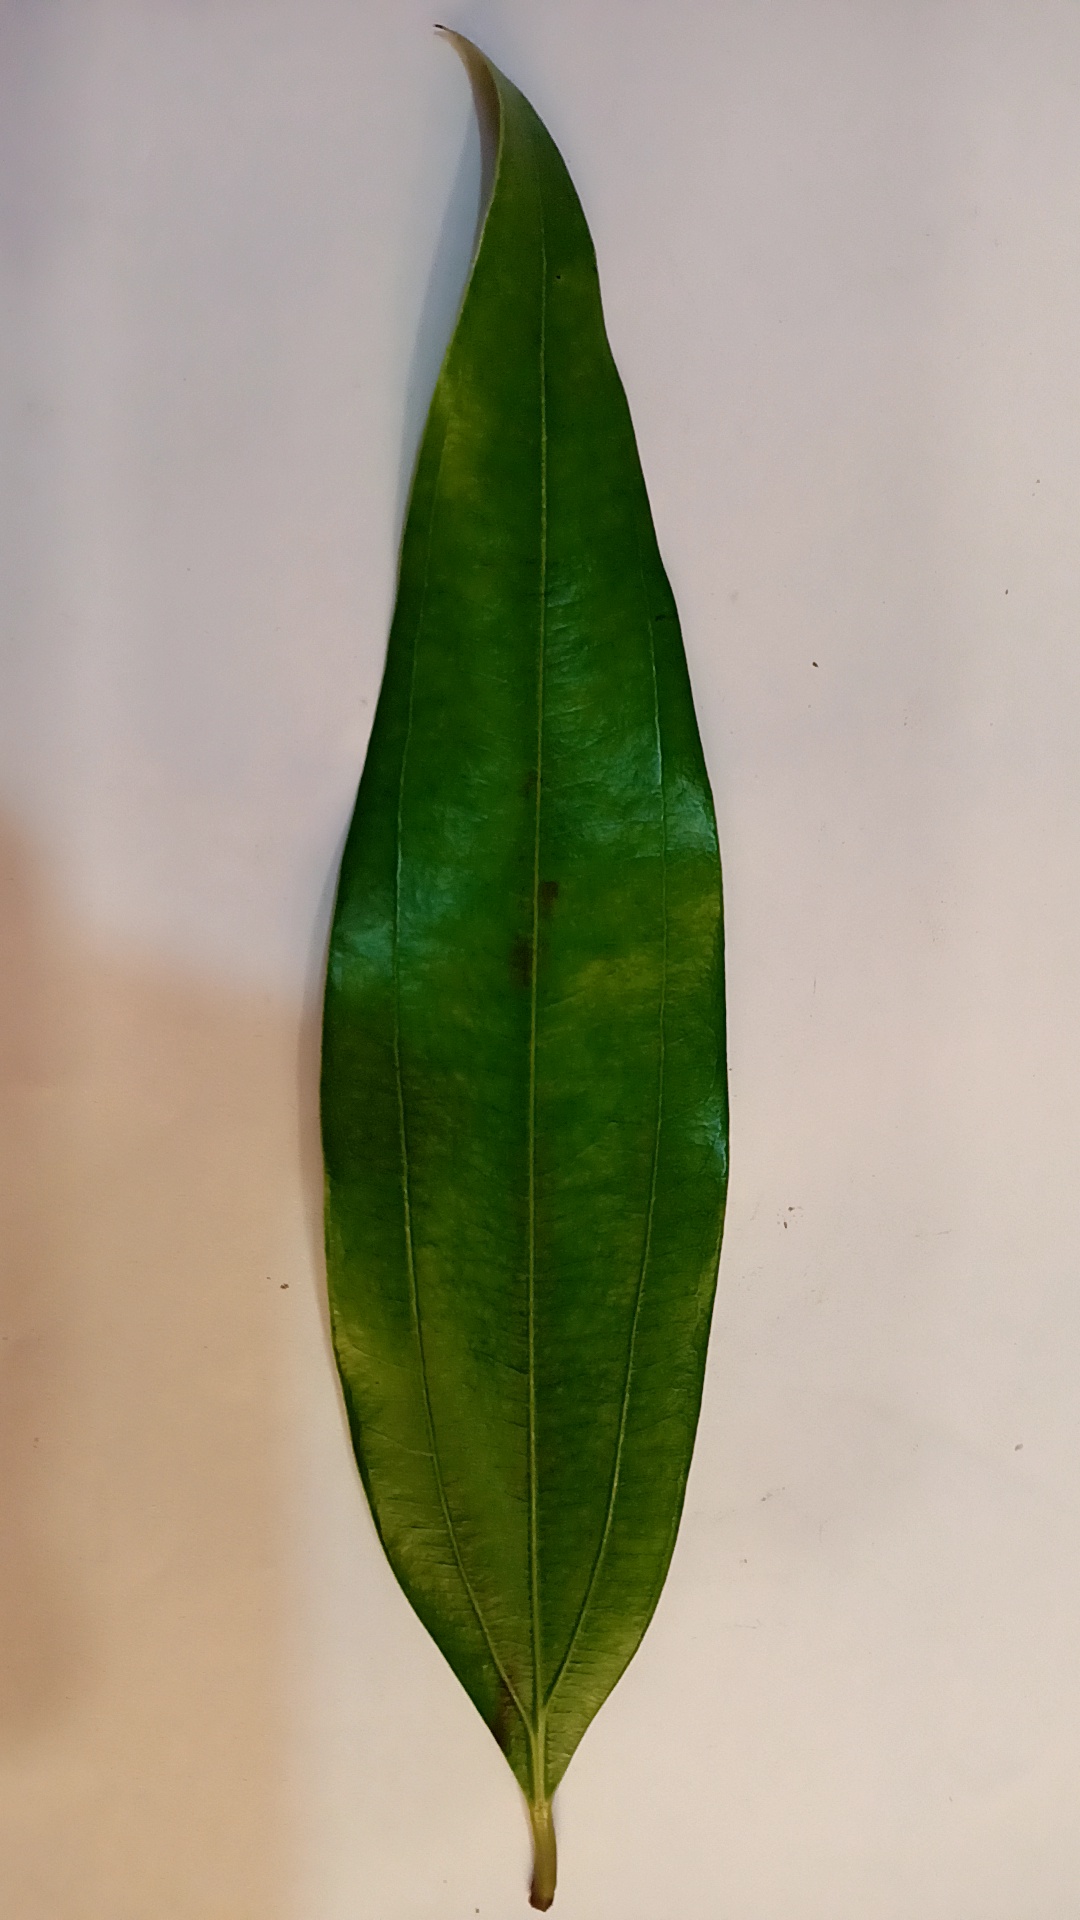
Label: Healthy